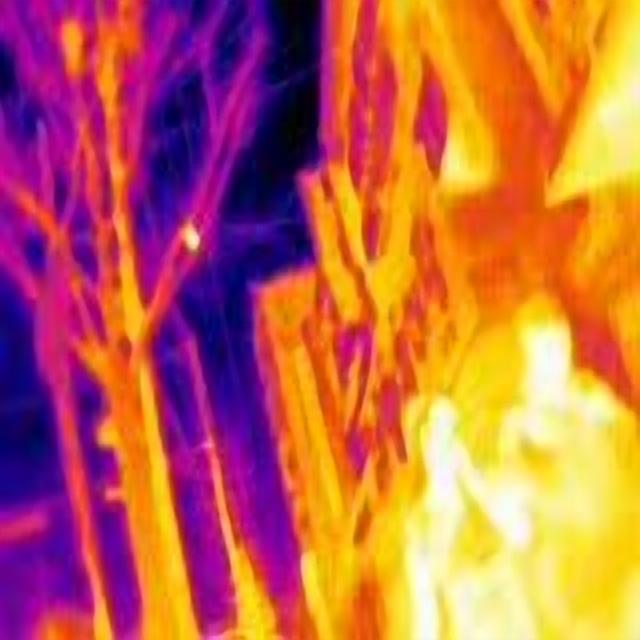
Detected objects:
label: person
label: person